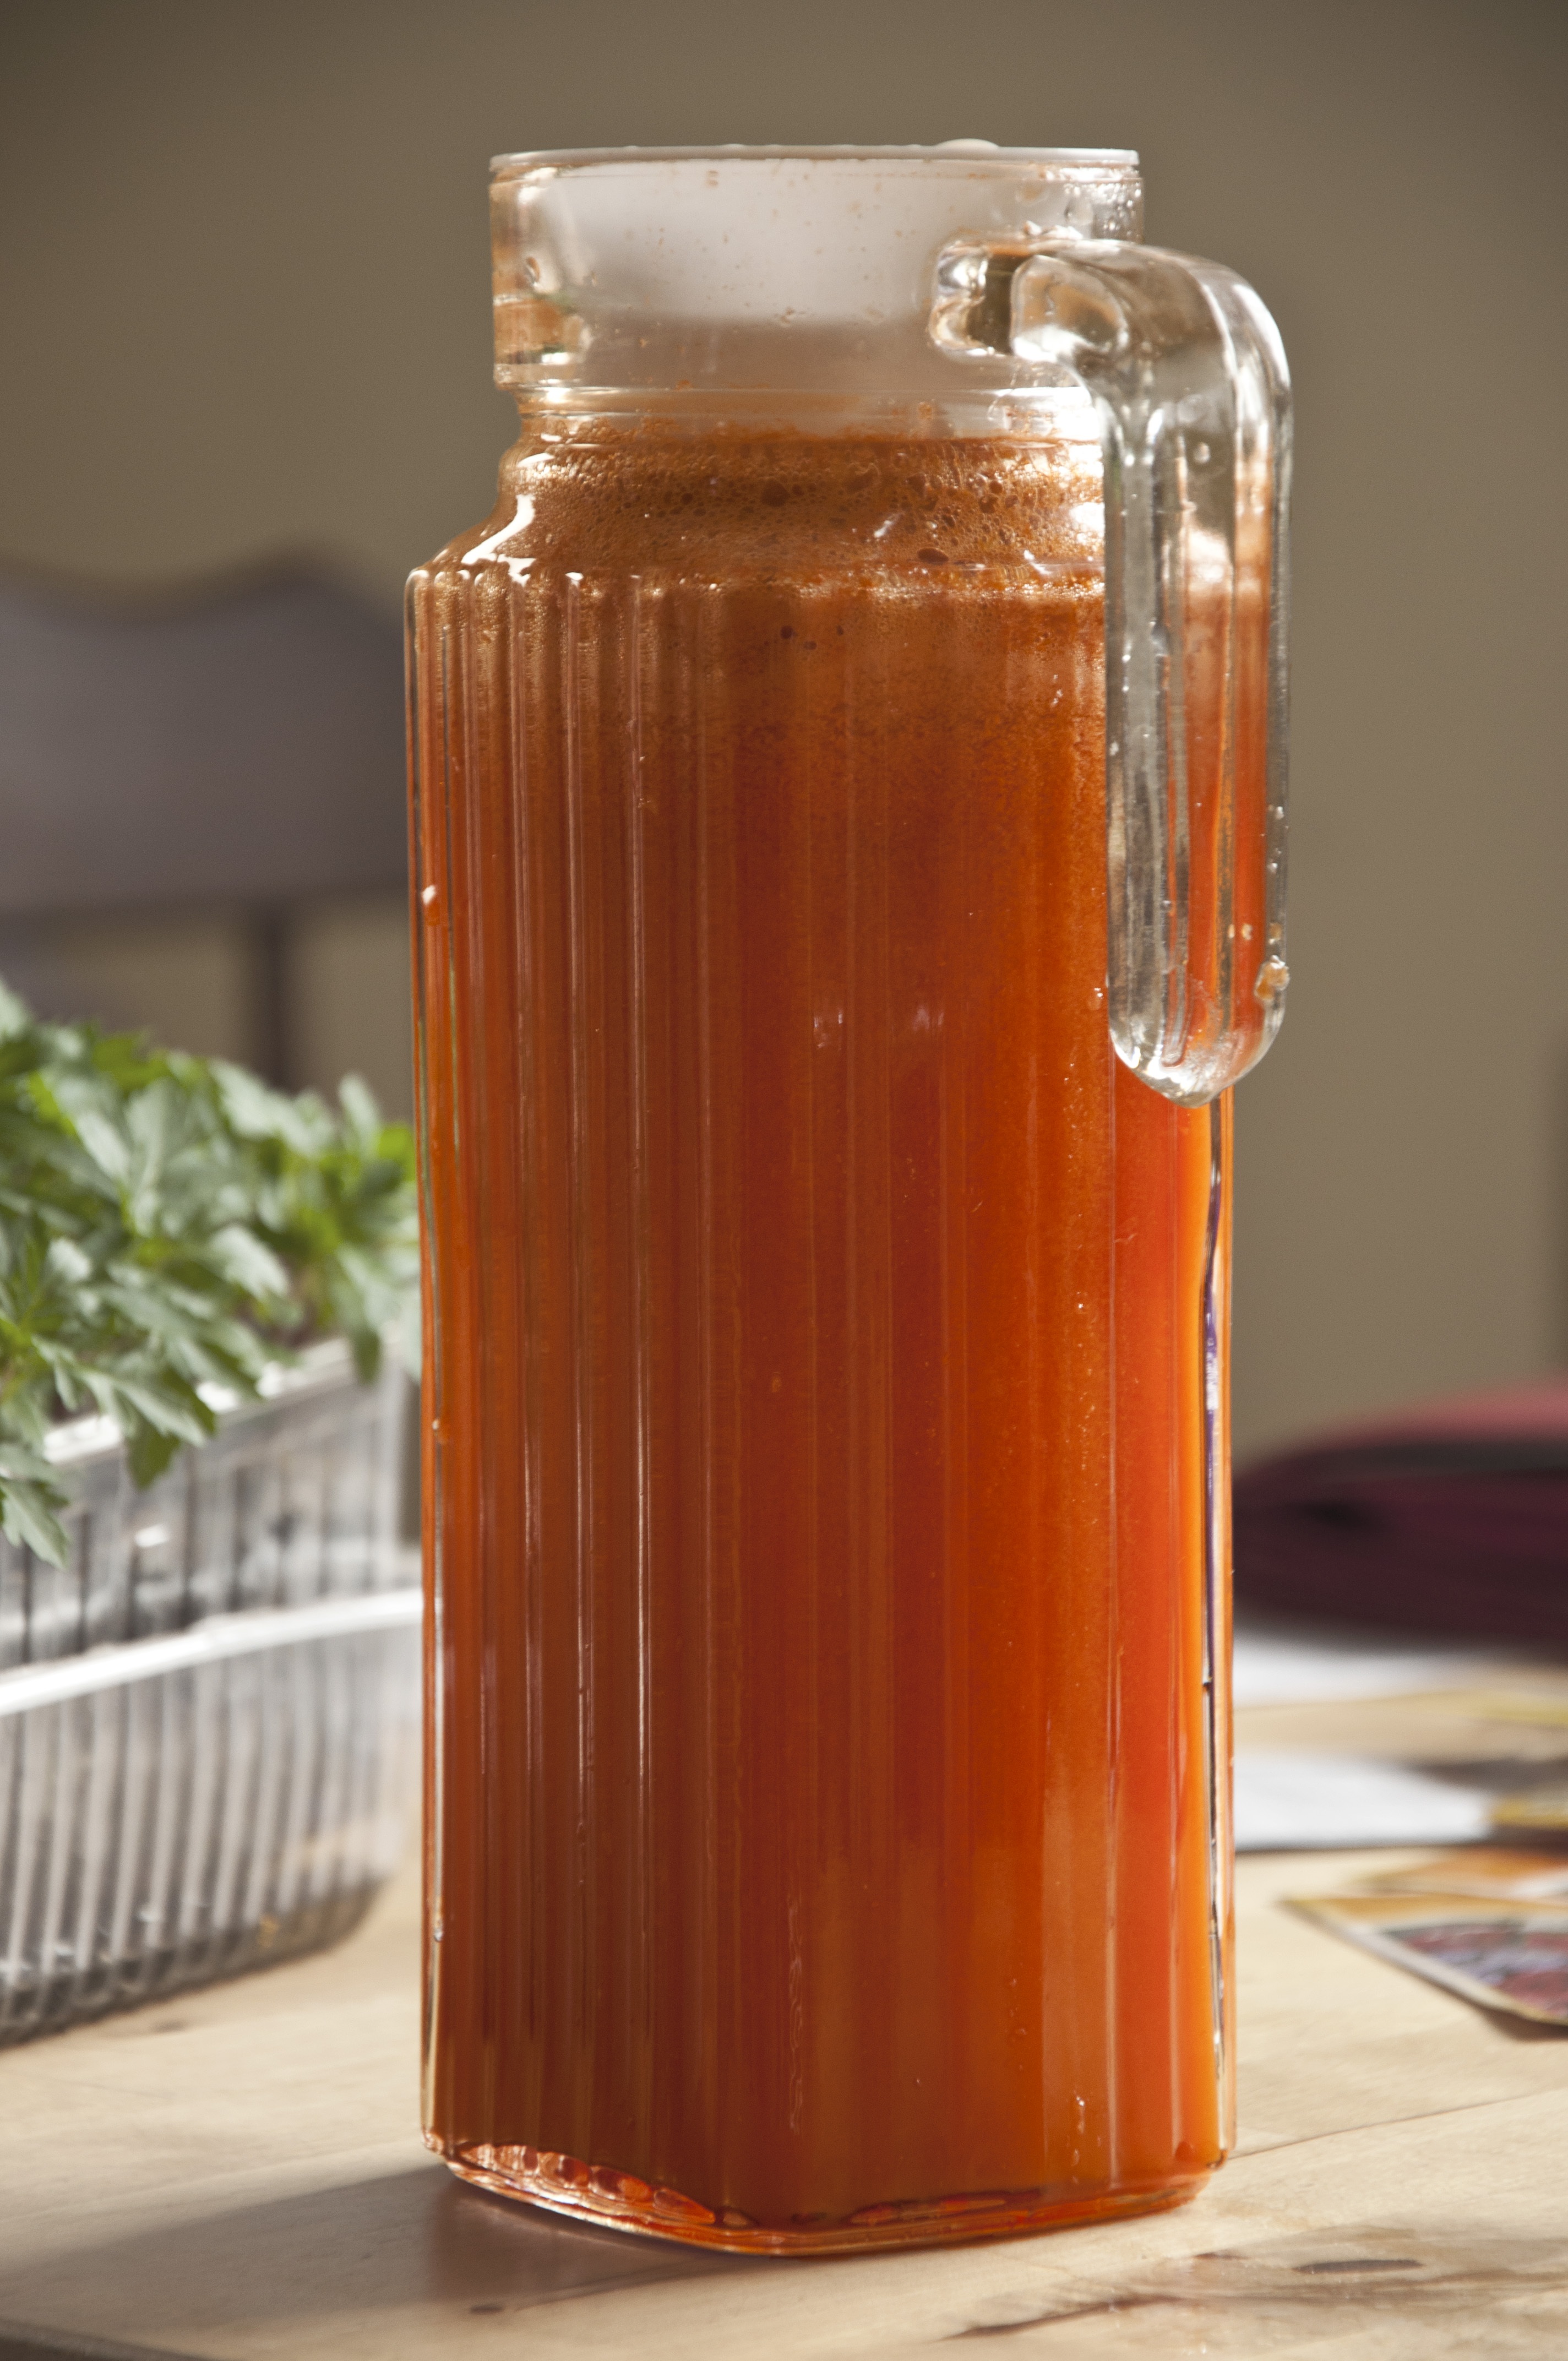
food, produce, drink, bottle, juice, glass bottle, eating, drinking, healthy food, flavor, pint us, marchwiowy juice